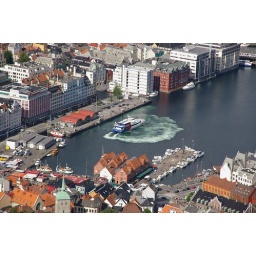
Bergen Fennicular Views - Boat turning in the clear deep water of the harbour